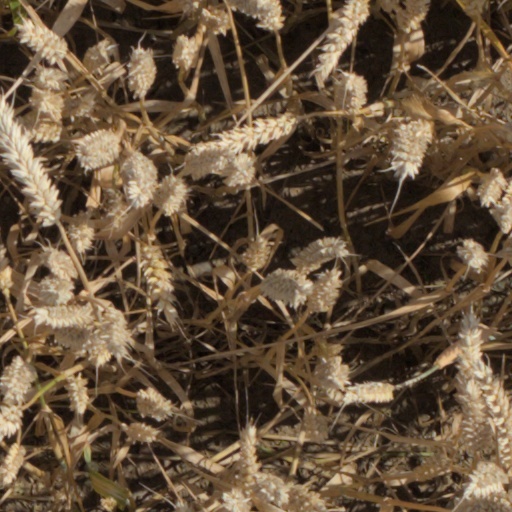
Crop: wheat